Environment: real
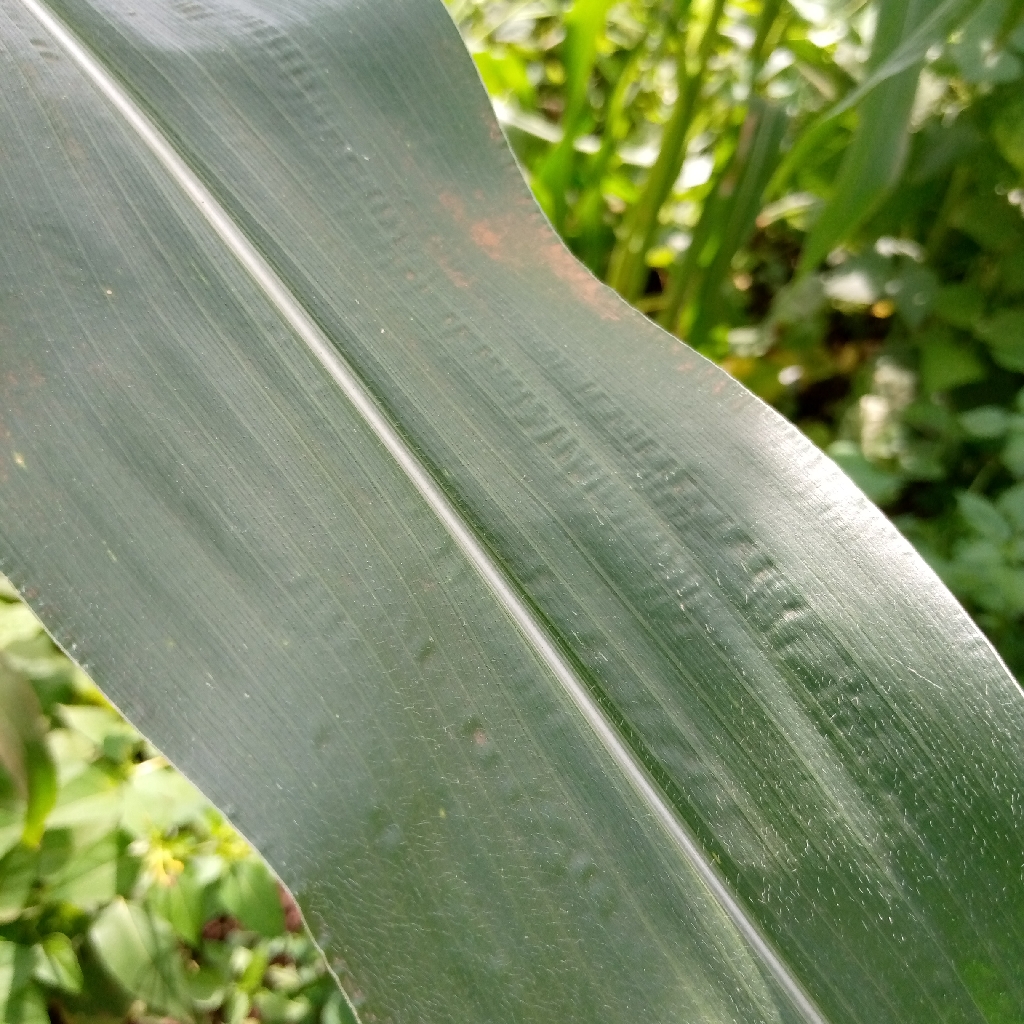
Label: healthy